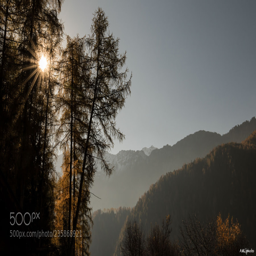
life is like a sun